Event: Nepal Earthquake
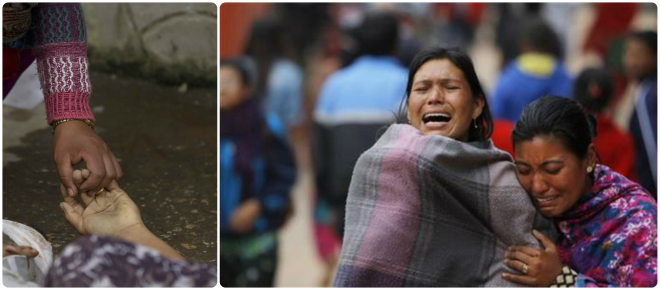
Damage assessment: no_damage